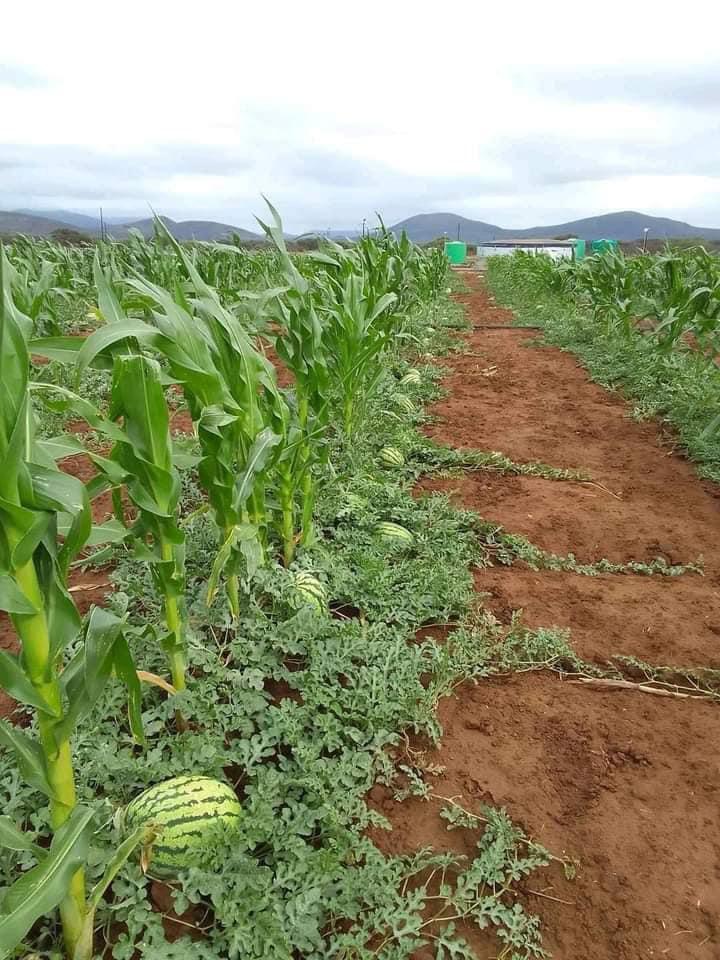
Katikati ya shamba kubwa la biashara mazao yaliyopandwa kwa mistari yamekomaa kwa kuvutia, matikiti maji yakiwa yameiva tayari kwa kuvunwa na kusafirishwa sokoni, huku mahindi yakiendelea kukua kwa afya nzuri yakiongeza uzuri wa matumaini wa mavuno bora.